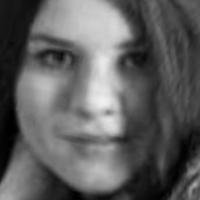
Age group: age 11-20